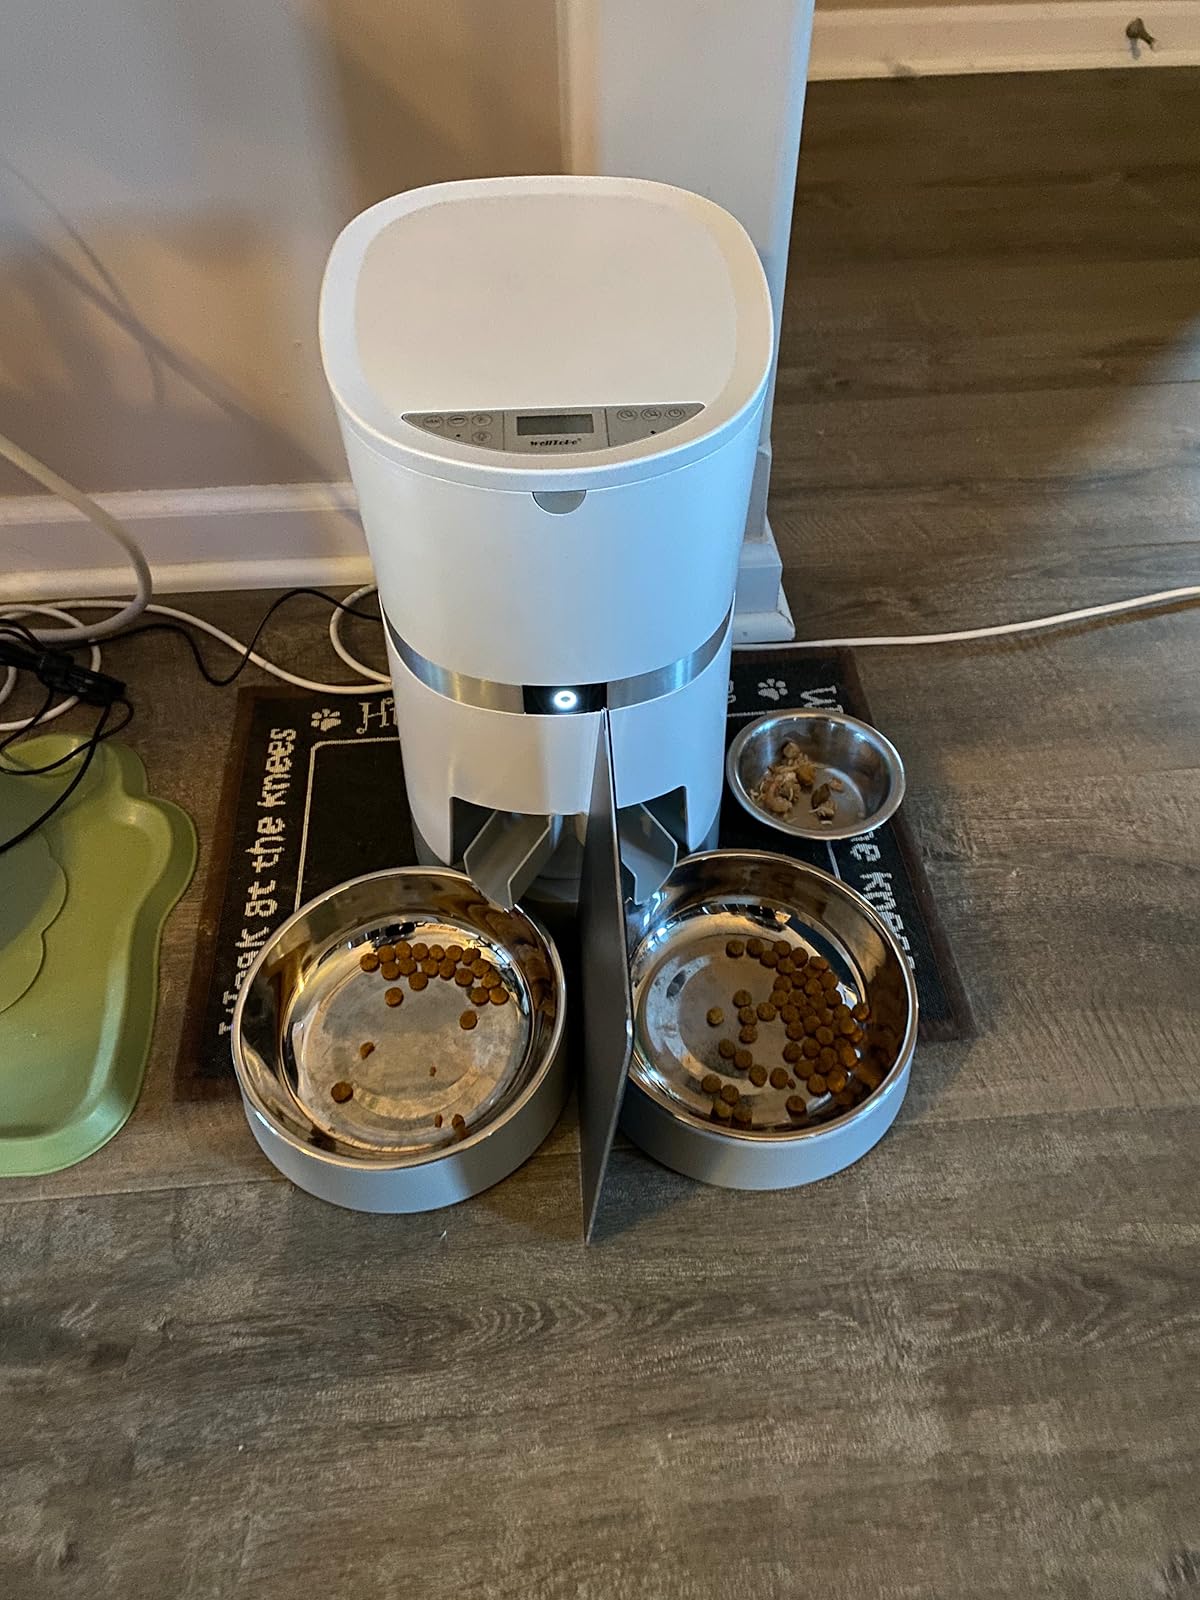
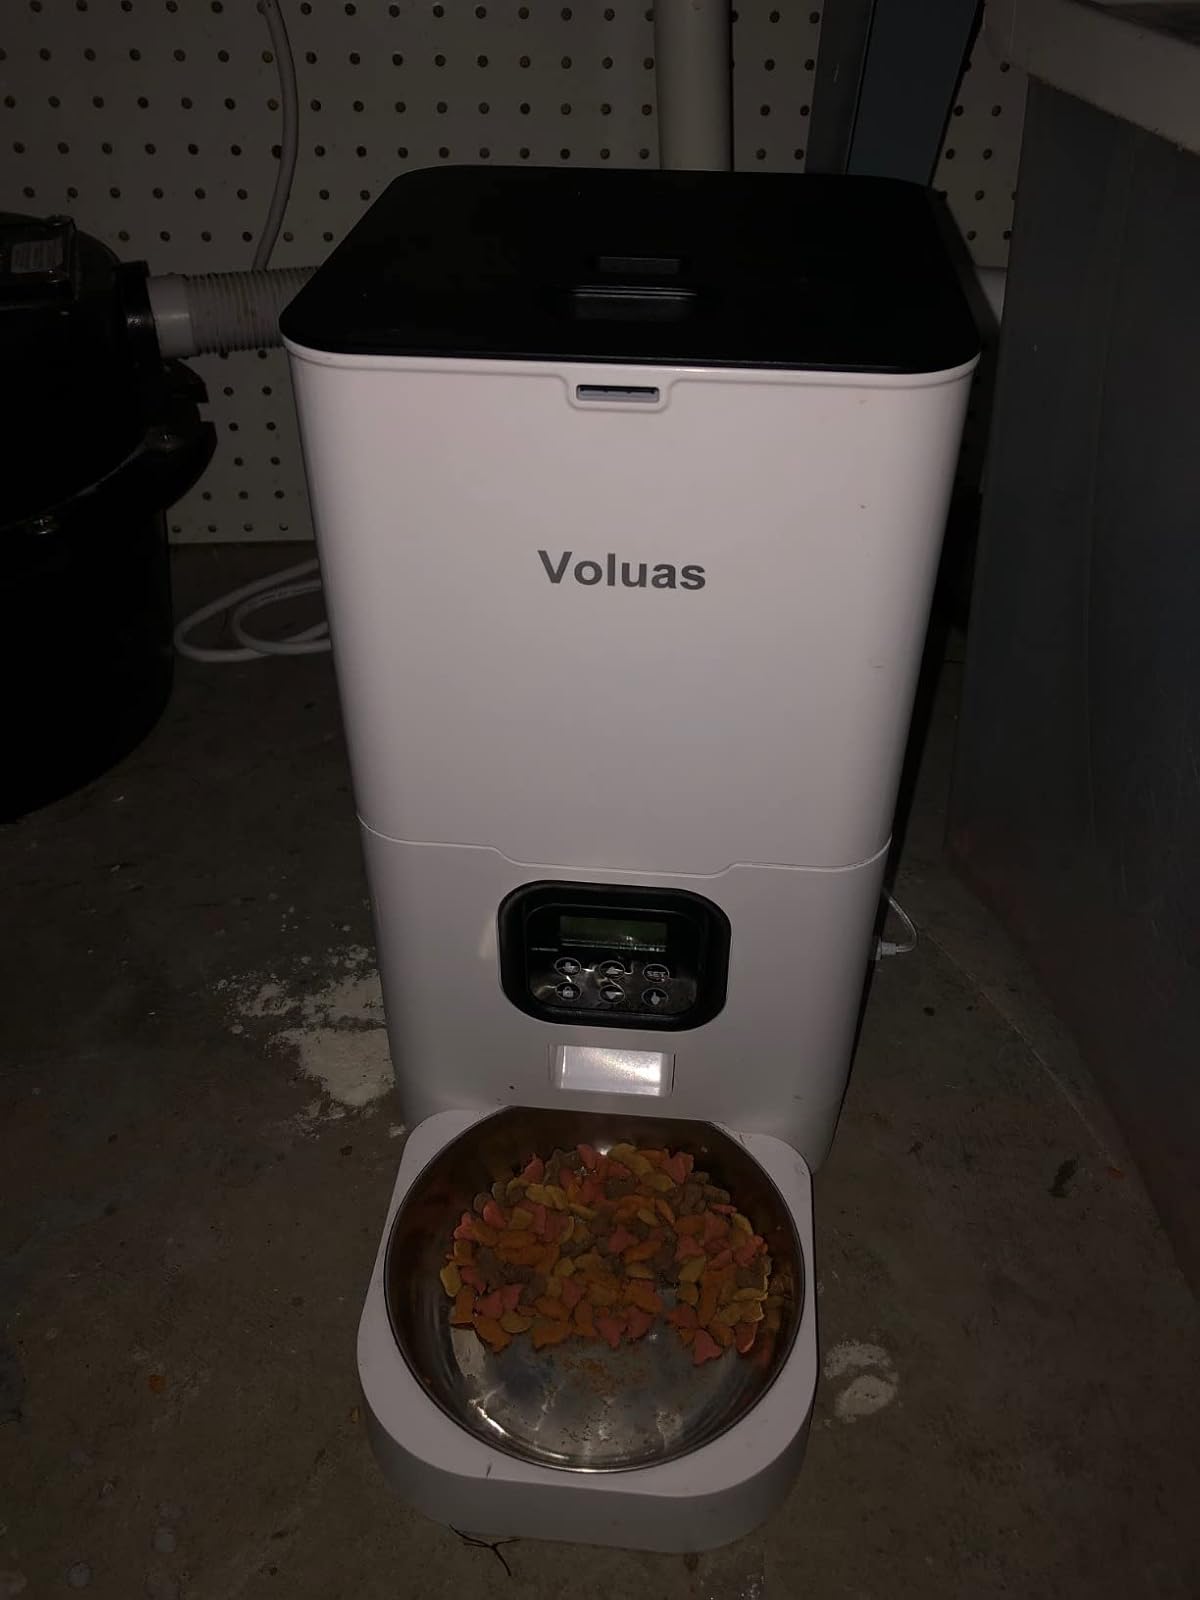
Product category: items_feeder
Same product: no